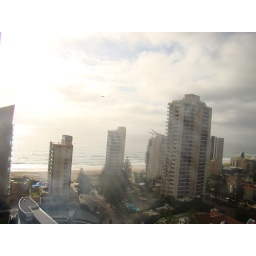
It was taken from my apartment, floor 45, the ocean view in the early morning.